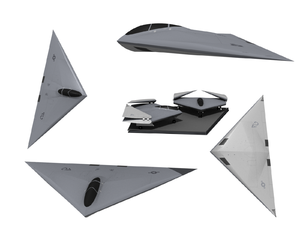
Le McDonnell Douglas A-12 Avenger II était un projet développé aux États-Unis par McDonnell Douglas et General Dynamics pour construire un avion embarqué d'attaque tout-temps pour remplacer l'A-6 Intruder au sein de l'United States Navy et l'United States Marine Corps ainsi que les General Dynamics F-111 Aardvark de l'United States Air Force dès le milieu des années 1990 en tant qu’appareils d’attaque à long rayon d’action.